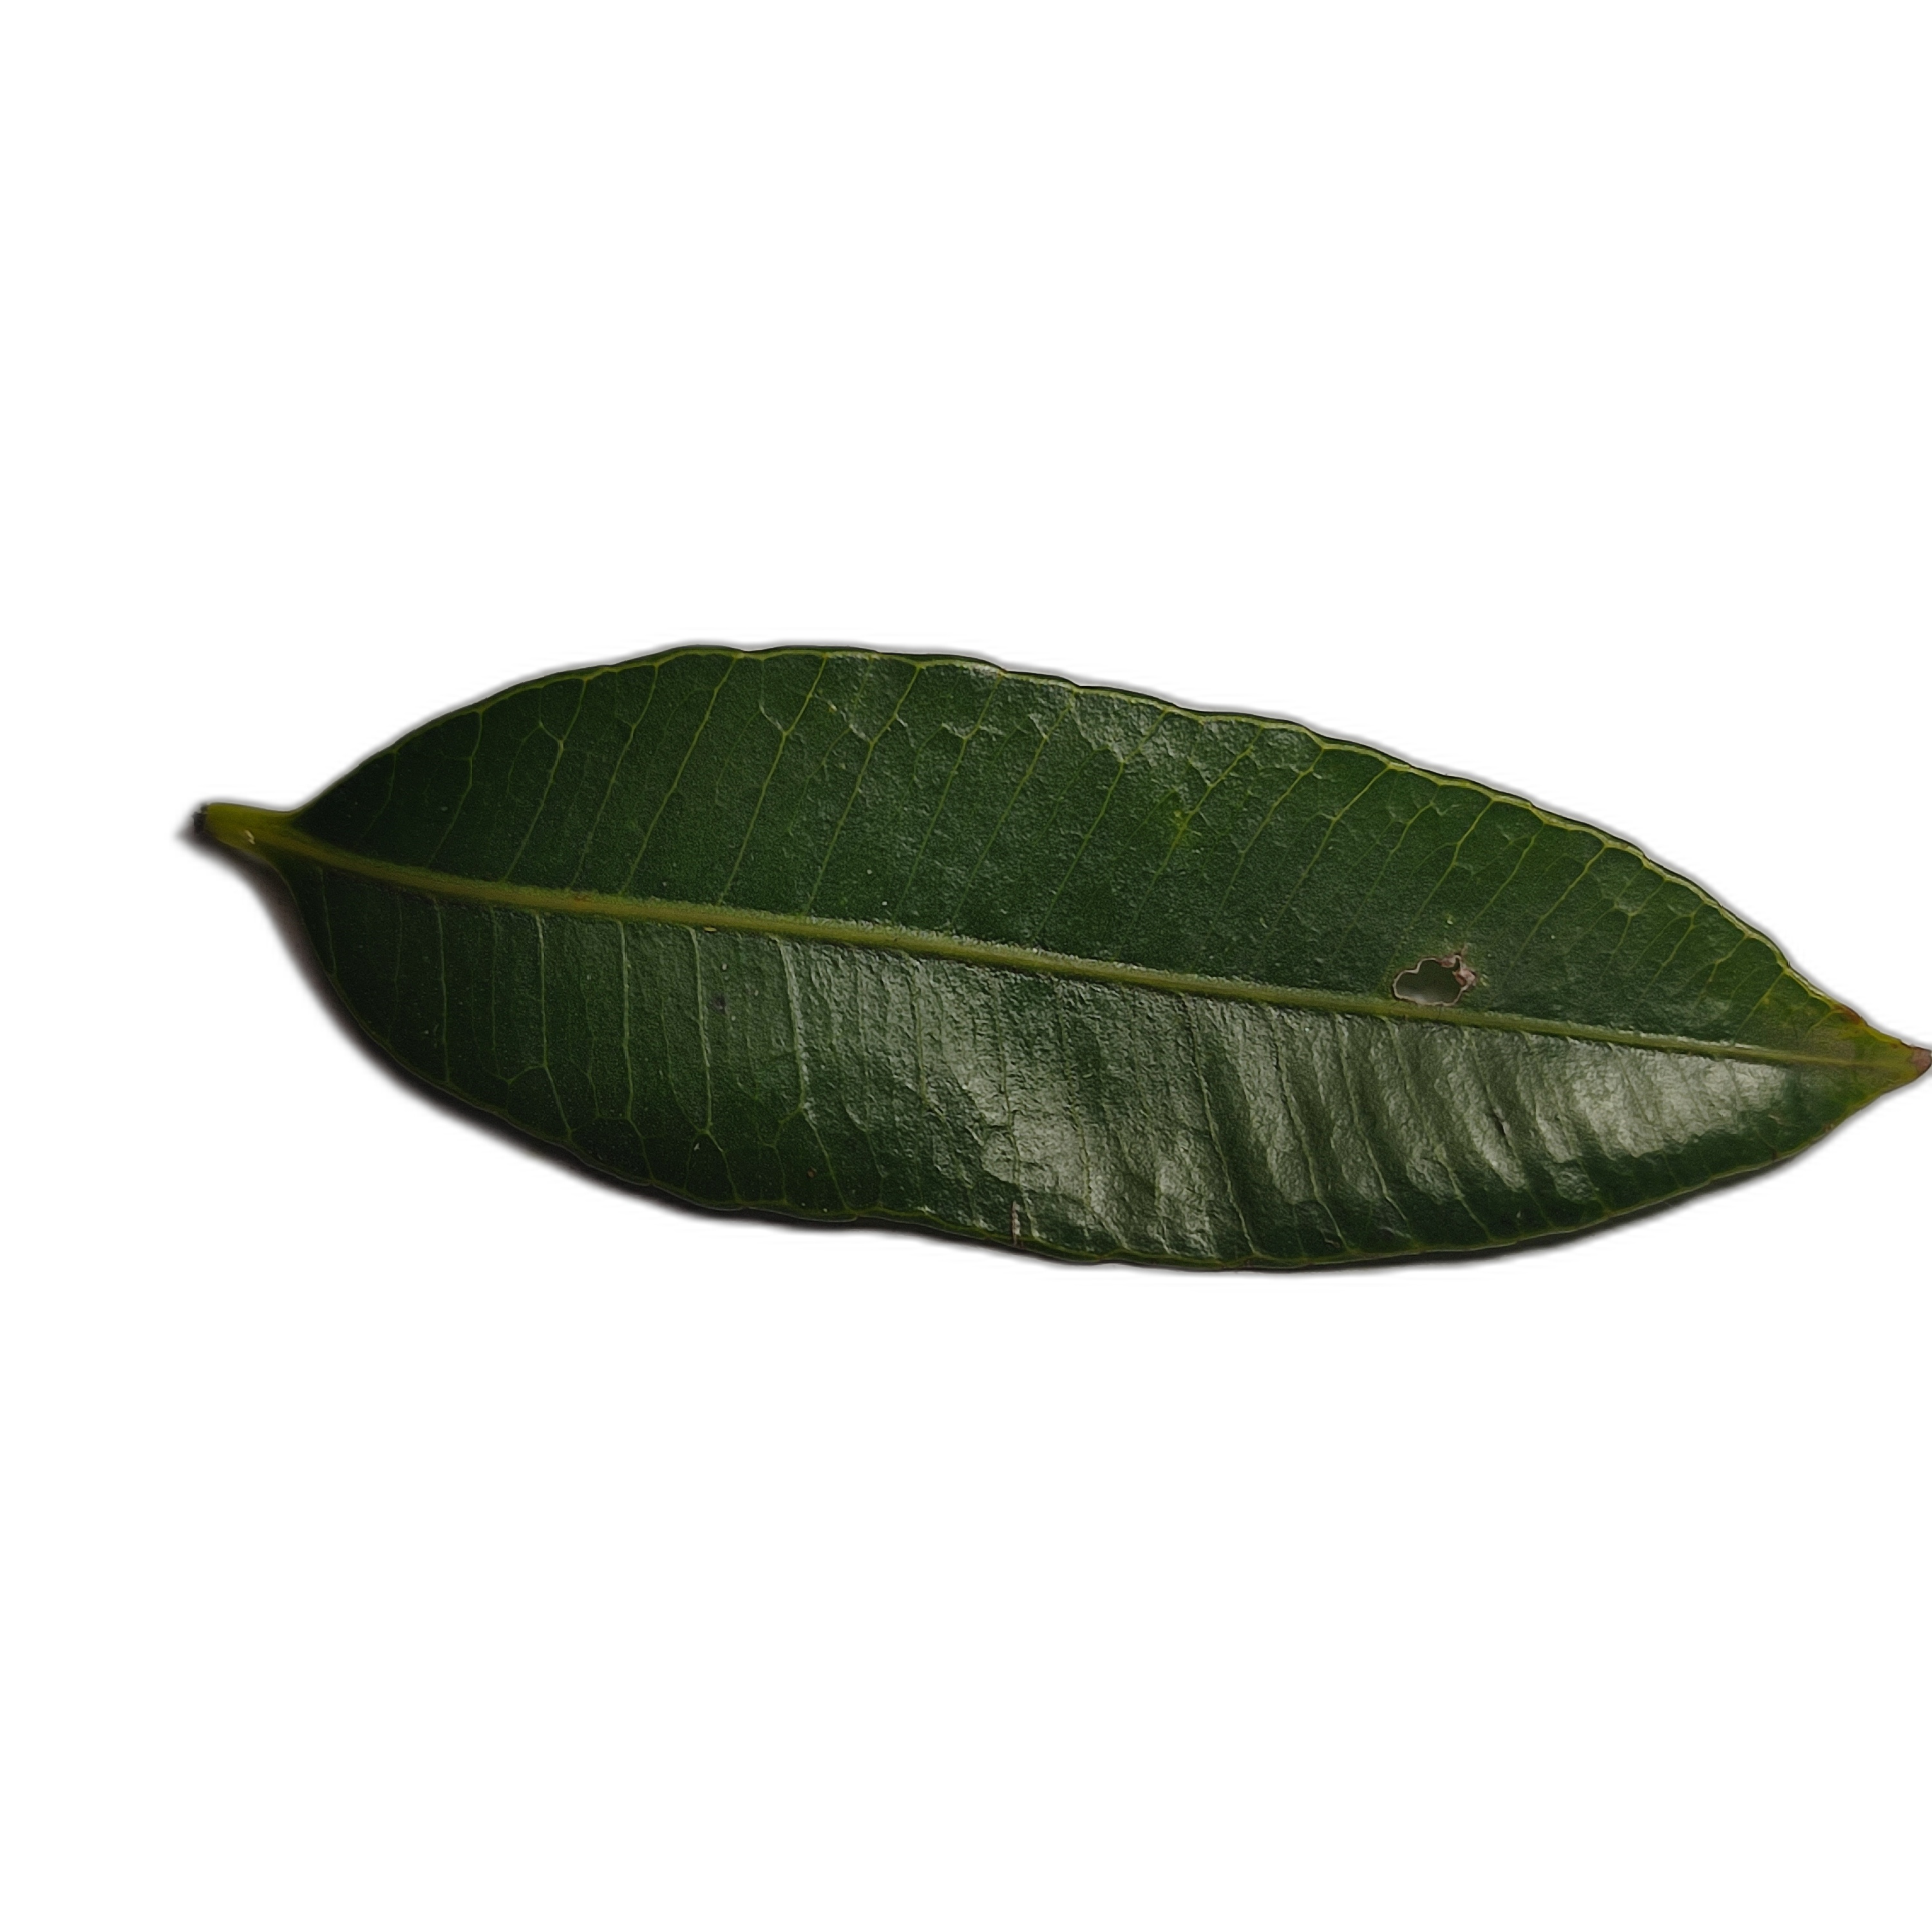
Label: healthy